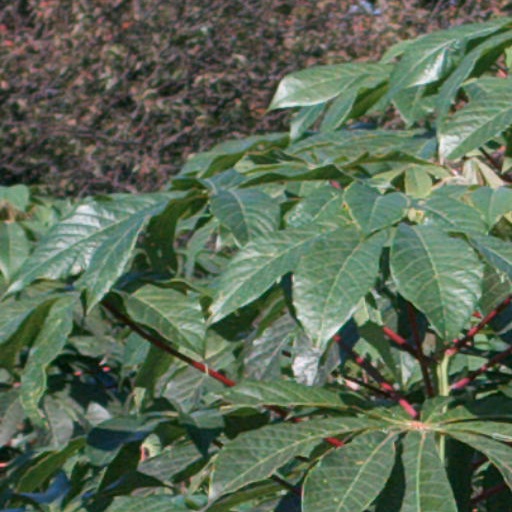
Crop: cassava